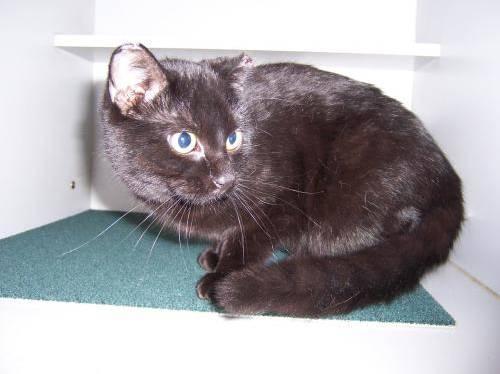
cat